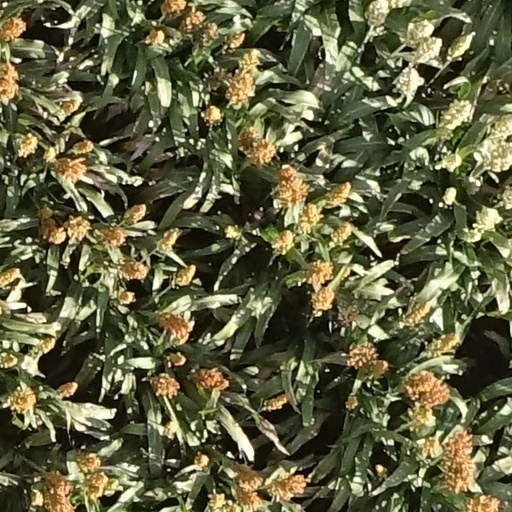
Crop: sorghum